Christian anarchism

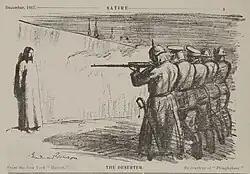
"The Deserter" (1916) by Boardman Robinson

Thomas J. Hagerty, a Marxist Catholic priest turned oculist, was a primary author of the Industrial Workers of the World (IWW) Preamble ("an injury to one is an injury to all"). IWW members included Christian anarchists like Dorothy Day and Ammon Hennacy.